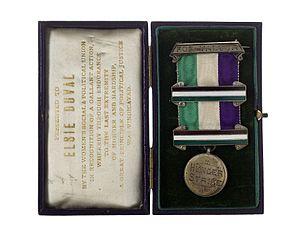
La Hunger Strike Medal est une médaille en argent décernée par la Women's Social and Political Union aux suffragettes qui ont mené une grève de la faim en prison, pour exiger la reconnaissance de leur statut de prisonnières politiques alors qu'elles purgeaient des peines liées à leurs activités en faveur du droit de vote des femmes. Un certain nombre de ces prisonnières ont été nourries de force.